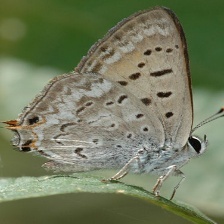
Species: COPPER TAIL